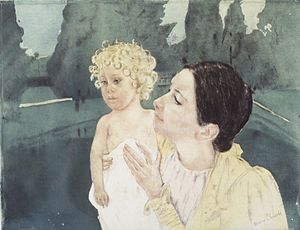
Mary Cassatt / Slutningen af karrieren
Mor og barn foran en dam, cirka 1898, koldnål og akvatinte, Brooklyn Museum
Mary Stevenson Cassatt var en amerikansk maler og grafiker, der levede det meste af sit voksenliv i Frankrig. Her var hun ven med Edgar Degas, og hun udstillede sammen med impressionisterne. Nogle af hendes centrale motiver var kvinder i private eller sociale sammenhænge, heriblandt især af det nære forhold mellem mor og barn.